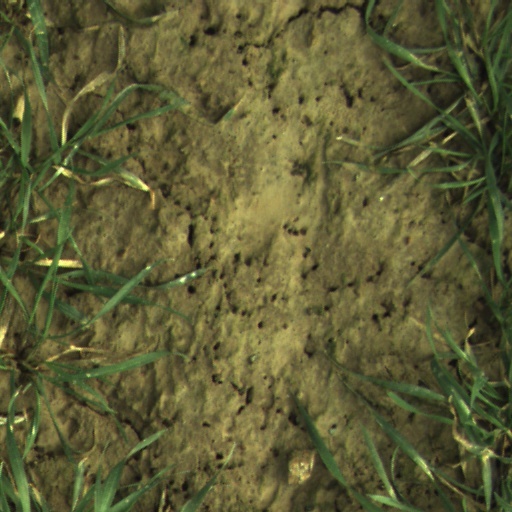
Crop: wheat